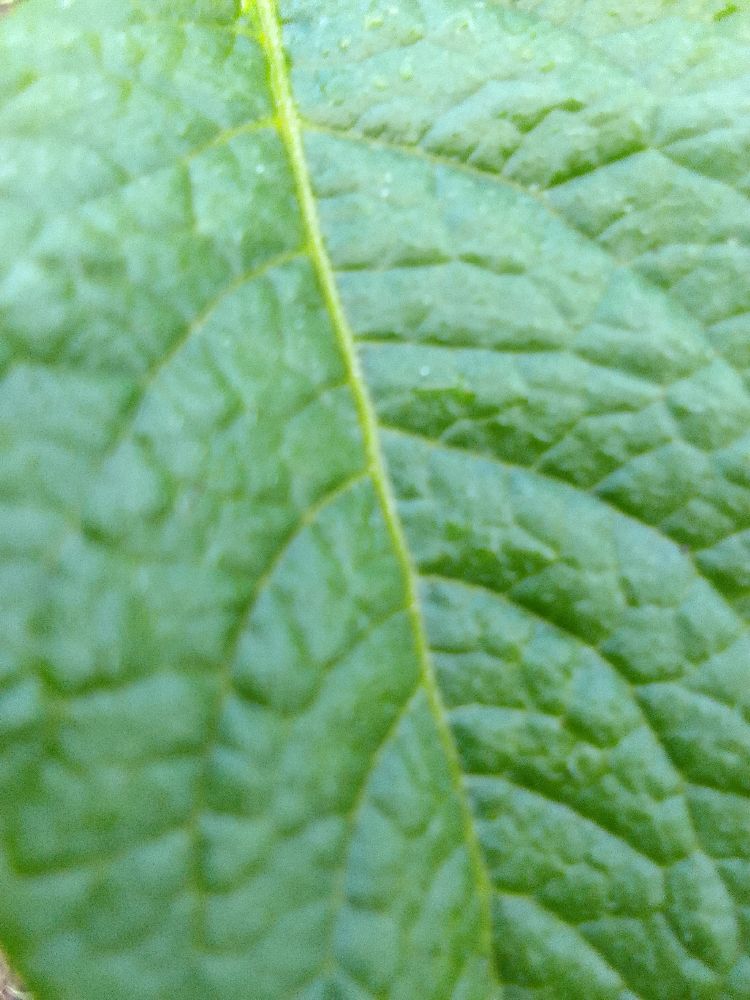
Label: Healthy